Cindy Preszler

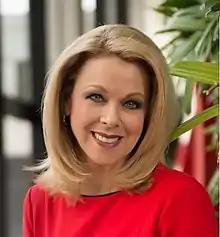

Cindy Preszler was an on-air meteorologist with CBS-owned WFOR-TV in Miami, Florida, prior to retiring in September, 2024. She was previously with WFTX-TV, in Fort Myers, Florida, and WeatherSTL.com, a dynamic, interactive site she created and owned that delivered up-to-date weather information for the Greater St. Louis metro area, from 2016 through January, 2019. She was the chief meteorologist at KSDK, the NBC affiliate in St. Louis, Missouri, from 1998 until 2016. Prior to arriving in St. Louis in October, 1998, the South Dakota native worked at several TV stations, including Chicago's NBC-owned WMAQ-TV, as well as on The Weather Channel (1987–92). Preszler was the first female meteorologist to cover a landfalling hurricane at the Weather Channel, and has won five regional Emmy awards (including 17 nominations). She was also awarded an AP Award for feature story, six Missouri Broadcasters awards (15 nominations), one Illinois Broadcasters award, and was a fill-in for both NBC's "Today" and "CBS This Morning". She previously chaired the AMS Broadcast Conference, and was featured in Sport Illustrated's "Women of Weather." She is currently a member of and/or holds the American Meteorological Society Seal of Approval, the National Weather Association Seal, and the International Association of Broadcast Meteorology.